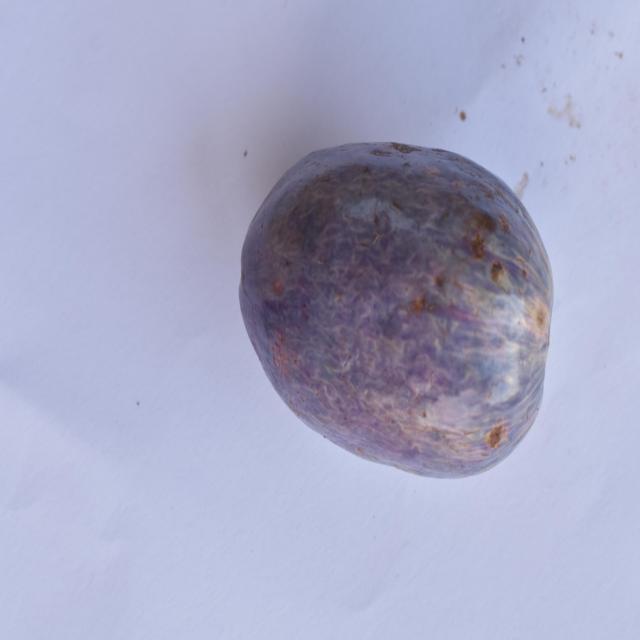
Plum grade: unaffected